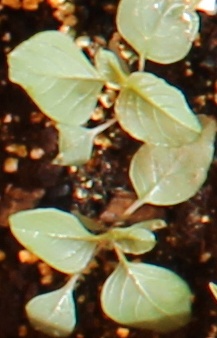
Label: Redroot Pigweed